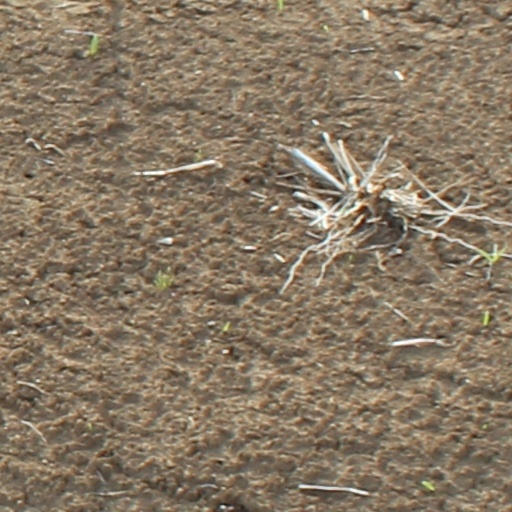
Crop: wheat